Public Works Department (Hong Kong)

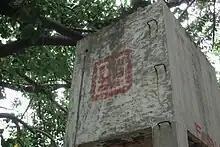
Structure with PWD logo.

The Public Works Department was a department of the Hong Kong Government.